Roger Maris

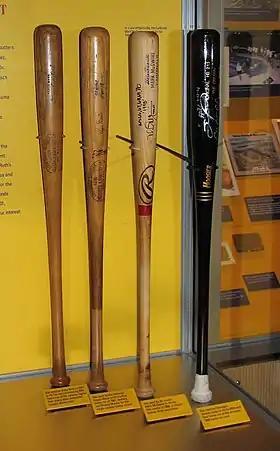
Left to right: Babe Ruth's 60th home run bat (1927), Roger Maris's 61st home run bat (1961), and Mark McGwire's and Sammy Sosa's 70th and 66th home run bats (1998)

In 1961, the AL expanded from eight to ten teams. In the expansion draft, the newly created Los Angeles Angels and Washington Senators were restricted to drafting players from AL rosters. The perceived result was that American League team rosters had become watered down, as players who would otherwise have been playing at AAA, if not lower, were now in the AL. In order to maintain a balanced schedule, AL owners extended the season from 154 games to 162 games in 1961. (The National League expanded from eight to ten teams and its season to 162 games in 1962.) On January 23, 1961, an Associated Press reporter asked Maris whether the schedule changes might threaten Babe Ruth's single-season home run record; Maris replied, "Nobody will touch it ... Look up the records and you'll see that it's a rare year when anybody hits 50 homers, let alone 60."